Bunia Airport

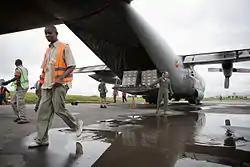
Unloading a Hercules aircraft in 2011

Bunia Airport (French: "Aéroport de Bunia") is an airport serving Bunia the capital of Ituri province, Democratic Republic of the Congo.